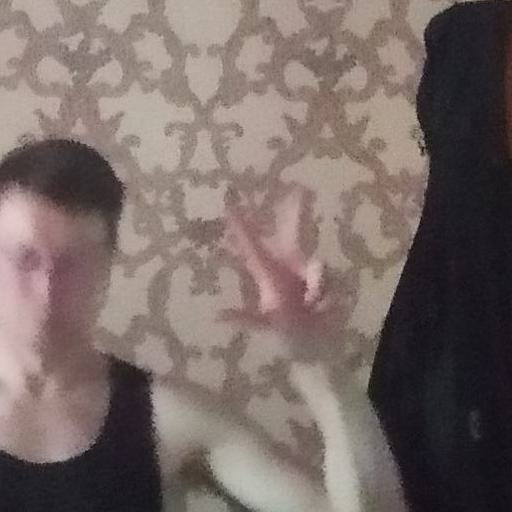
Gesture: three2